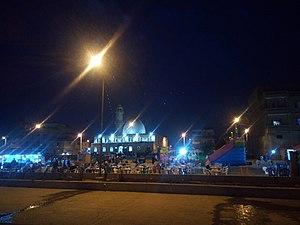
Mosquée du Lido.
Mohammadia est une commune de la wilaya d'Alger en Algérie, située dans la banlieue Est d'Alger.